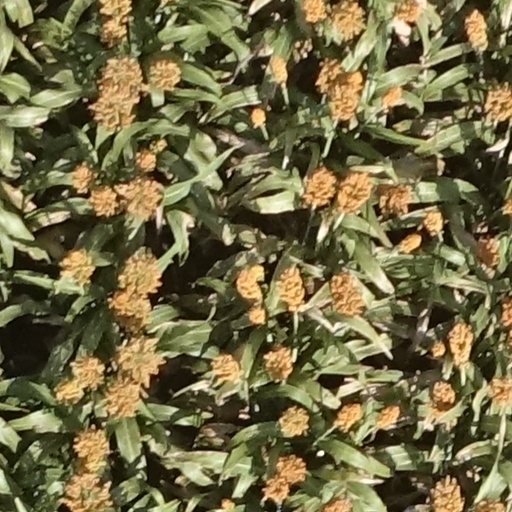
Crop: sorghum